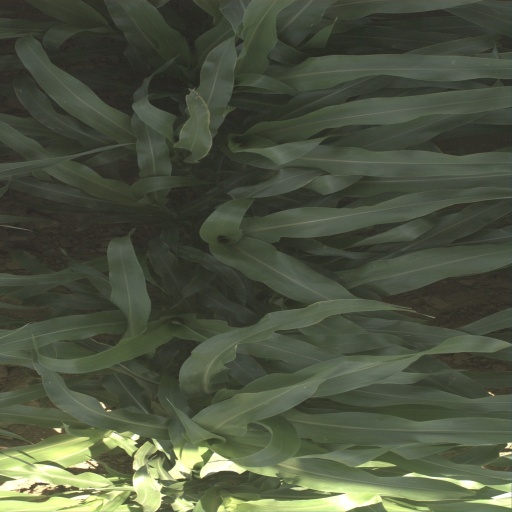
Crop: sorghum